Saakini Daakini

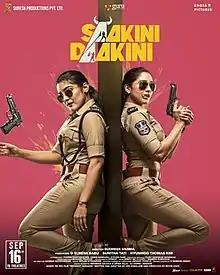
Theatrical release poster

Saakini Daakini is a 2022 Indian Telugu-language action comedy film directed by Sudheer Varma and produced by Suresh Productions, Guru Films, and Kross Pictures. An official remake of the 2017 South Korean film "Midnight Runners", it stars Regina Cassandra and Nivetha Thomas. The film has music composed by Mikey McCleary.